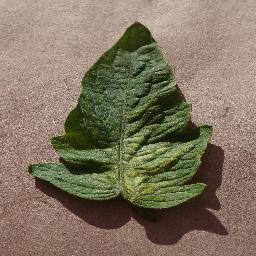
Label: Tomato___Spider_mites Two-spotted_spider_mite